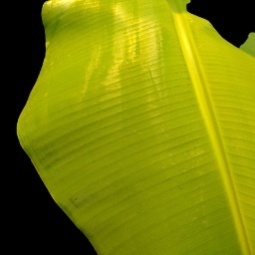
Label: Sulphur